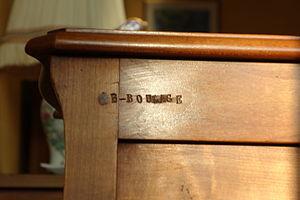
estampille d'un ébéniste
Une estampille est une marque, un cachet, apposé à un document ou à un objet.